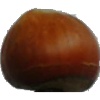
Label: Nut Forest 1